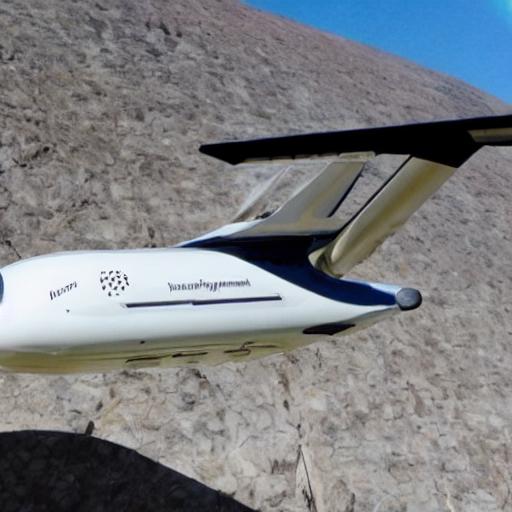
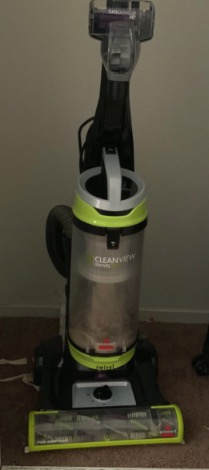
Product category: items_vacuum
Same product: no